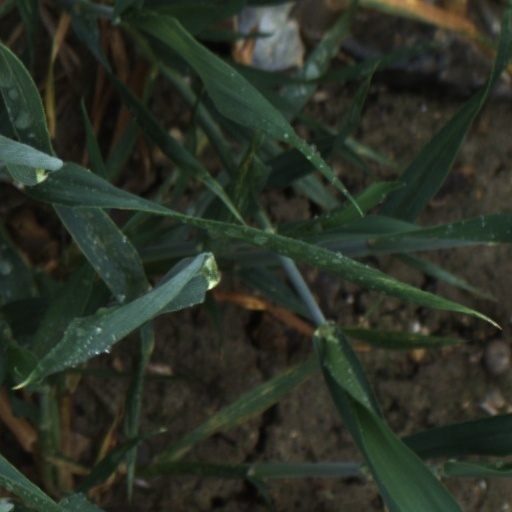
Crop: wheat